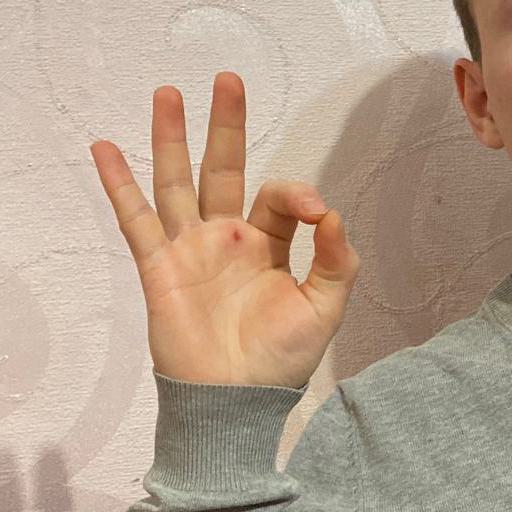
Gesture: ok